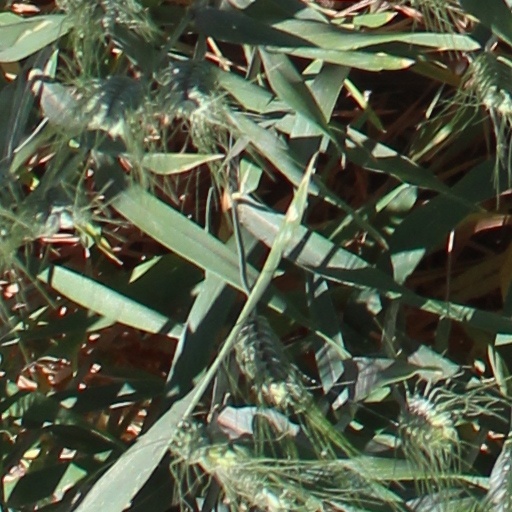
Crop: wheat